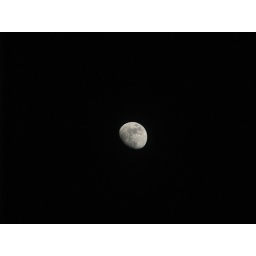
With a fast shutter the moon in a blue sky is crystal clear